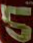
Number: 5